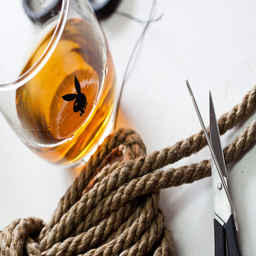
A rope, a glass and scissors sit on top a table.
a glass a rope and a pair of scissors
Playboy bunny glass with liquid and rope with scissors
A pair of scissors and rope next to a glass
A coiled up rope is sitting next to a glass and scissors.